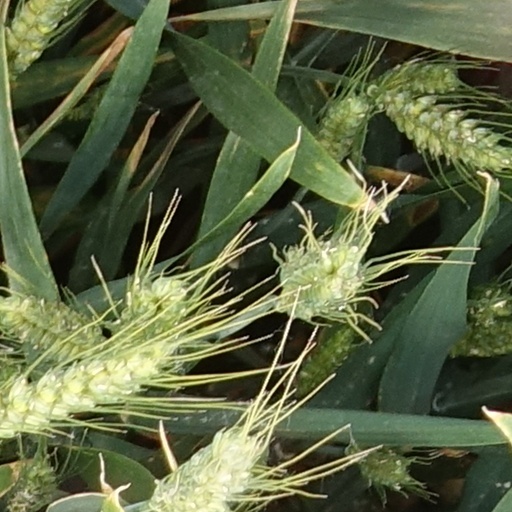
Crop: wheat